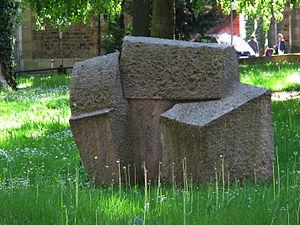
Pinuccio Sciola est un sculpteur italien.